List of Kansas City Chiefs seasons

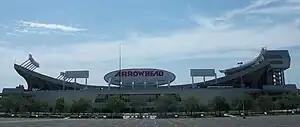
Arrowhead Stadium has served as the Chiefs' home stadium since .

The Kansas City Chiefs have completed 65 seasons in professional American football and 55 with the National Football League (NFL). This article documents the season-by-season records of the Chiefs franchise from 1960 to the conclusion of their most recent season in , including postseason records, and league awards for individual players or head coaches.